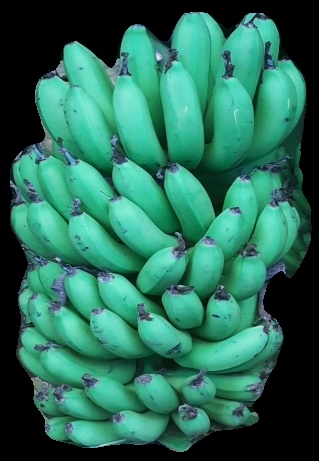
Variety: pachbale
Grade: grade1